In Your House 11: Buried Alive

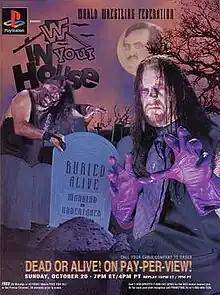
Promotional poster featuring Mankind, Paul Bearer, and The Undertaker in a graveyard

In Your House 11: Buried Alive was the 11th In Your House professional wrestling pay-per-view (PPV) event produced by the World Wrestling Federation (WWF, now WWE). It took place on October 20, 1996, at the Market Square Arena in Indianapolis, Indiana. The event comprised five matches shown on pay-per-view as well as three dark matches.